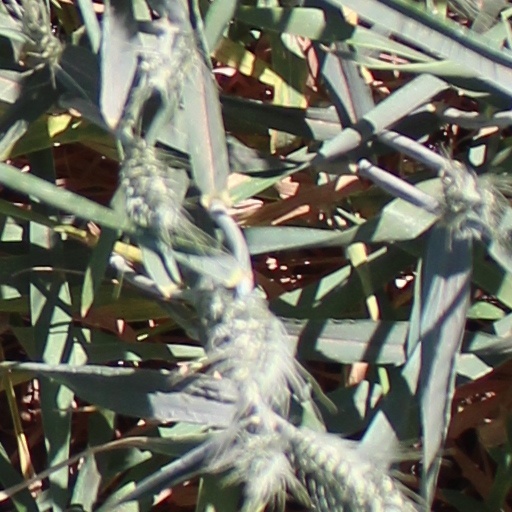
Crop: wheat